Vanessa E. Wyche

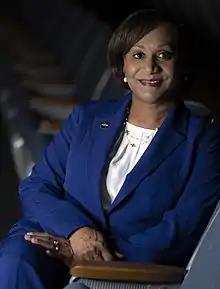
Wyche in 2022

Vanessa E. Wyche is an American engineer and civil servant who is currently serving as the acting associate administrator of NASA since 2025. Wyche served previously as Director of NASA’s Johnson Space Center (JSC). A NASA employee for over 30 years, Wyche has also served as Deputy Director and Lead Engineer of JSC.